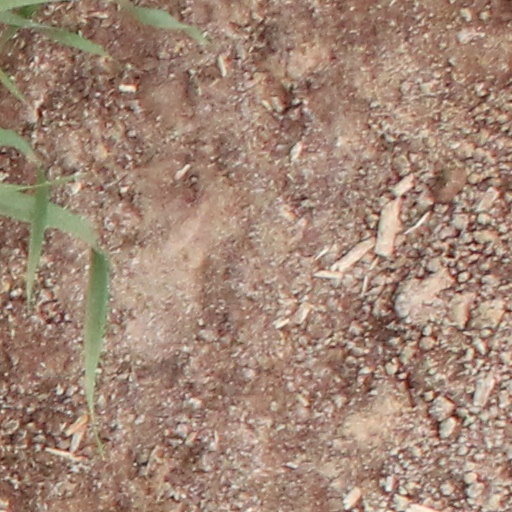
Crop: wheat